Don't Smile at Me

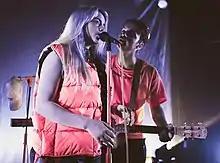
A man plays a guitar while a woman sings into a microphone.

"Ocean Eyes" was originally released on November 18, 2015, via SoundCloud and YouTube. On November 18, 2016, it was re-released as the lead single from "Don't Smile at Me". Although the song did not chart initially, it became a sleeper hit in 2019 after Eilish released her debut studio album "When We All Fall Asleep, Where Do We Go?", reaching number 72 on the UK Singles Chart and number 84 on the US "Billboard" Hot 100. The Australian Recording Industry Association (ARIA) certified the song quadruple platinum in Australia. It received triple platinum certifications in the United States, Canada and Denmark from the Recording Industry Association of America (RIAA), Music Canada (MC) and IFPI Denmark, respectively. The song spawned two music videos; Megan Thompson directed the first released on March 24, 2016. The second is a dance performance video released on November 22, 2016. A remix EP for the track was released on January 14, 2017. It includes remixes by Astronomyy, Blackbear, Goldhouse, and Cautious Clay.